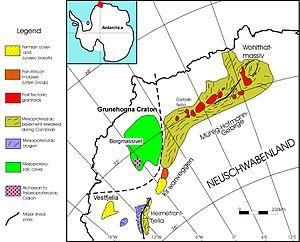
Les monts Kraul sont une chaîne de montagnes en Antarctique, dans la Terre de la Reine-Maud, division revendiquée par la Norvège qui les appelle Vestfjella.